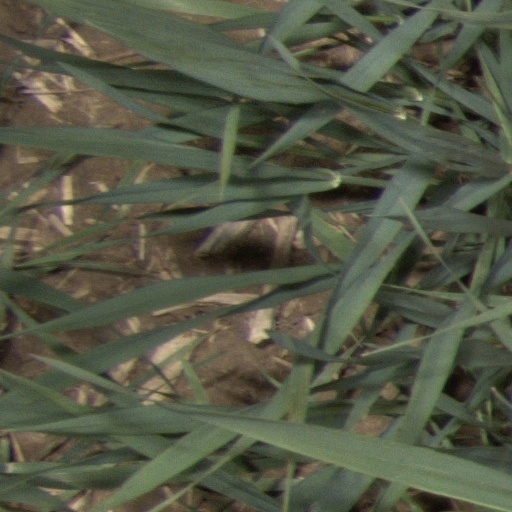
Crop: wheat